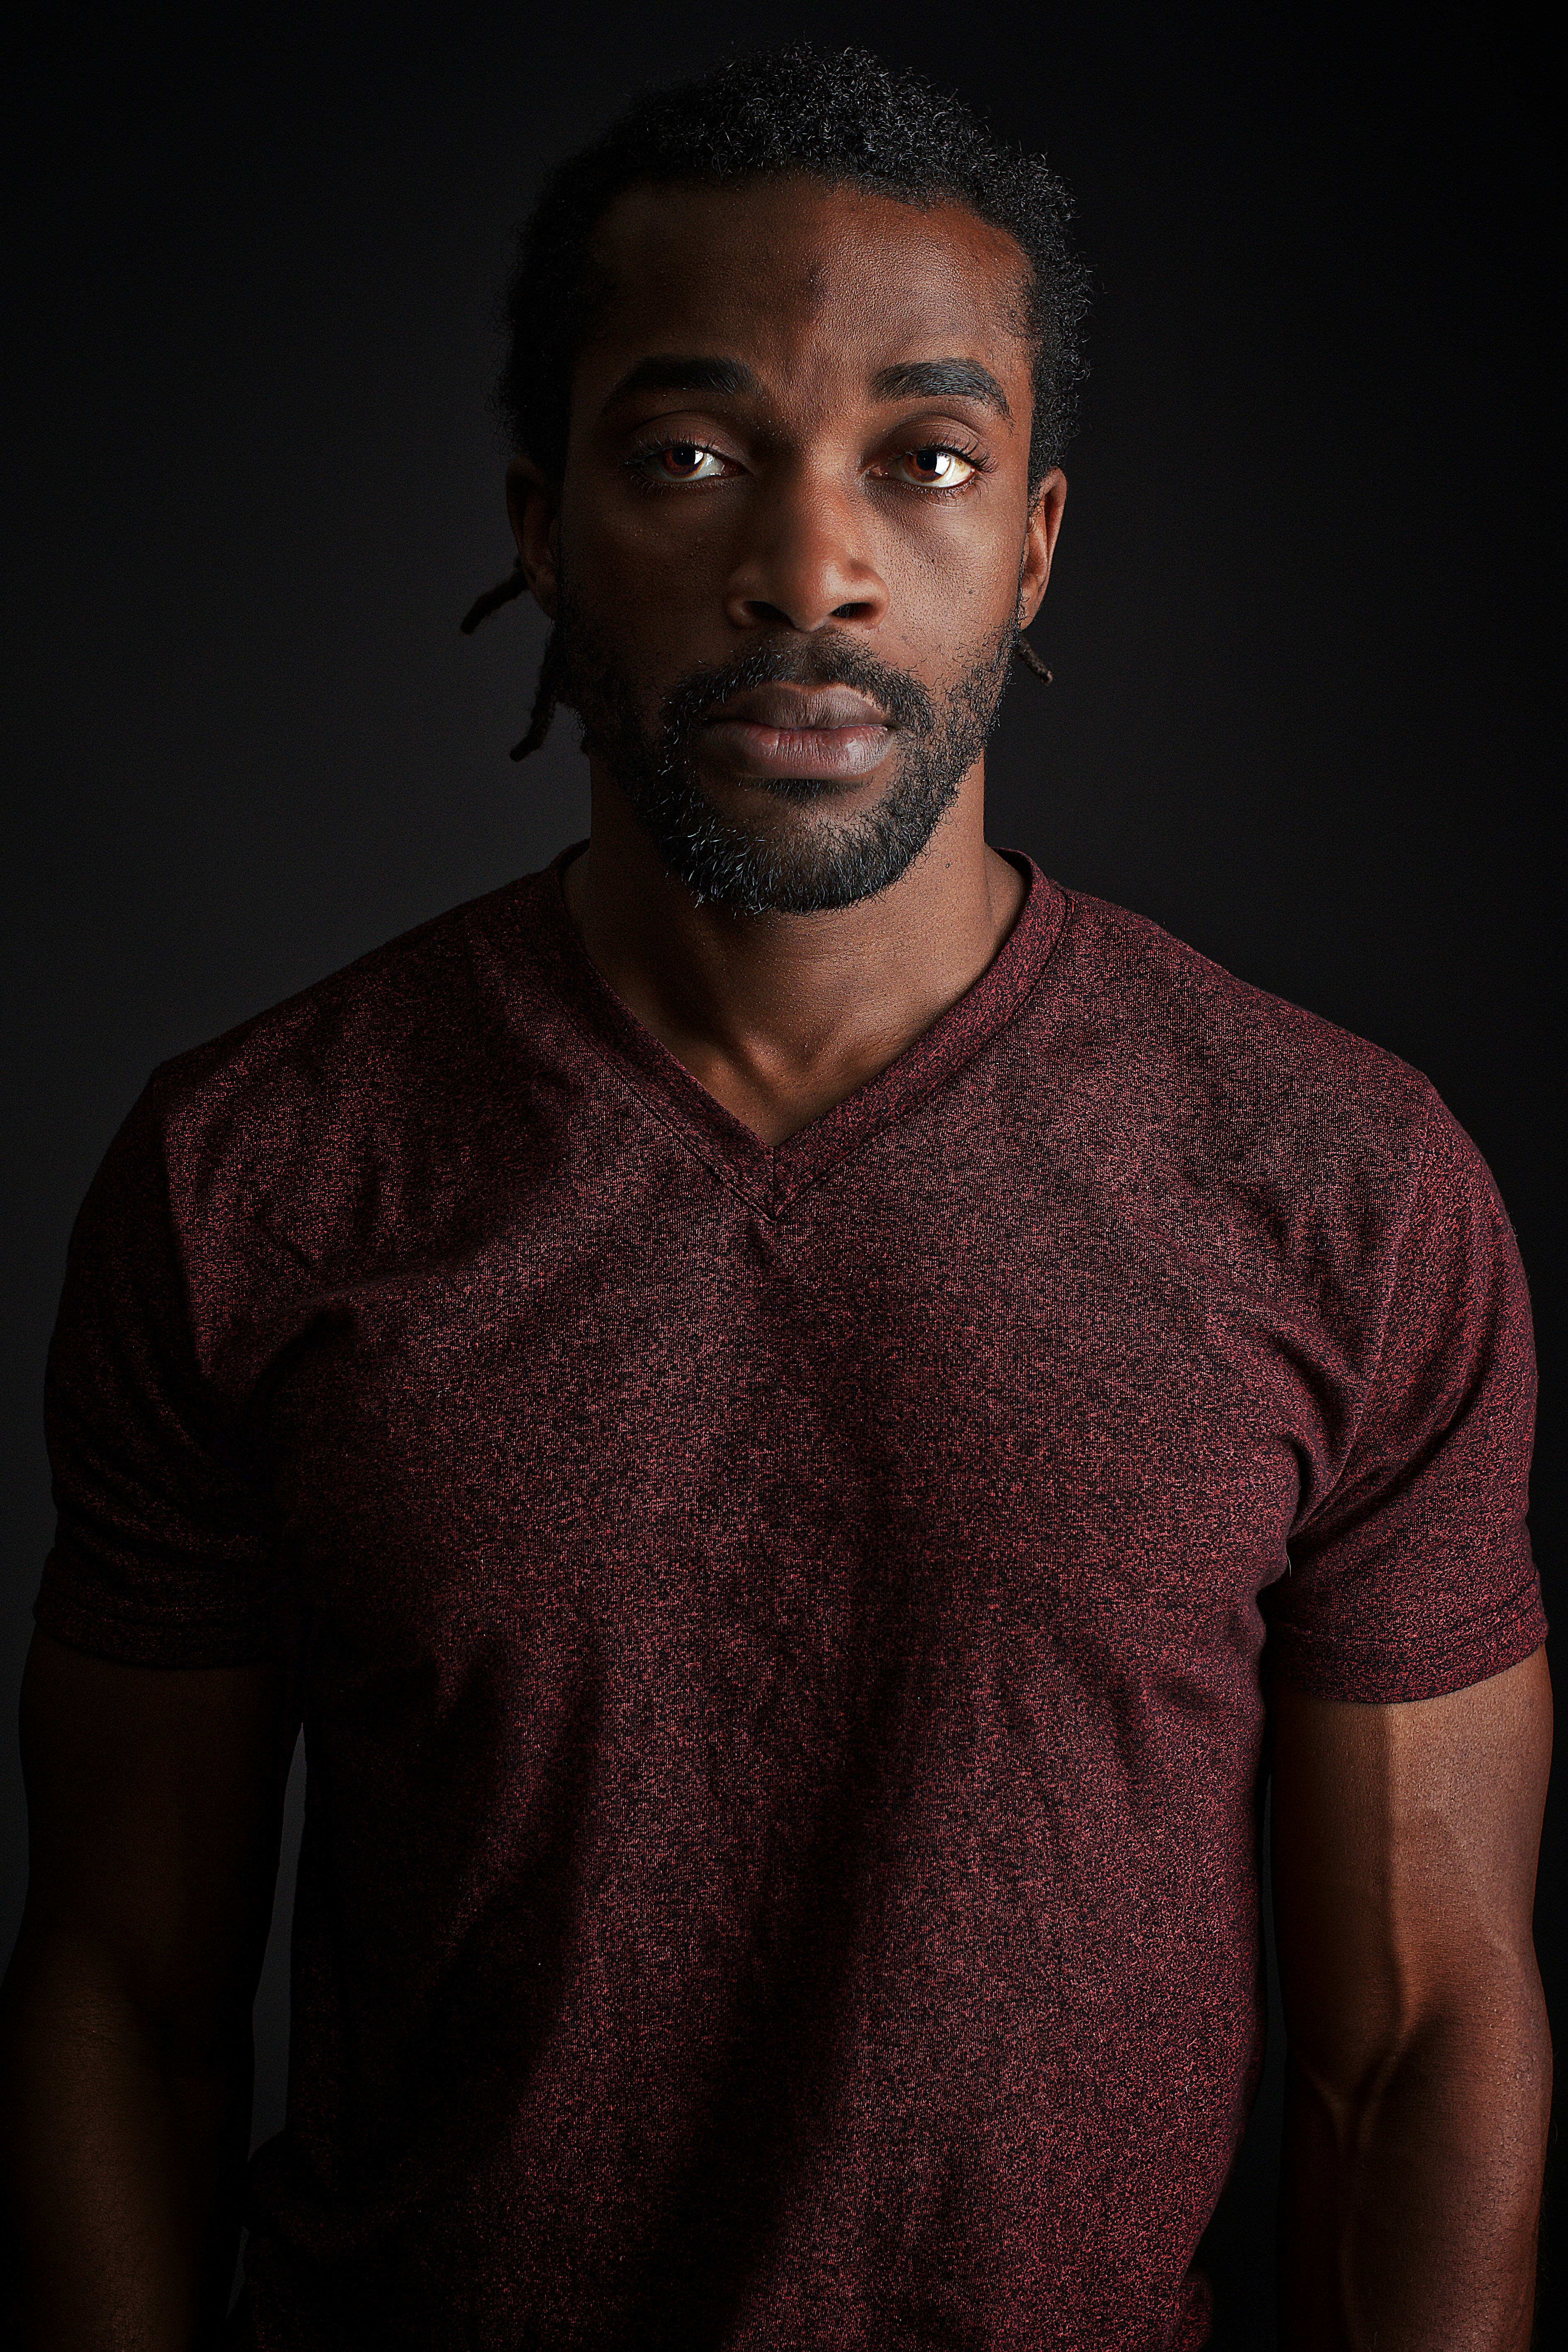
Gender: men